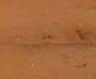
Surface type: ground